Father Murphy (band)

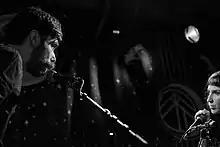
Father Murphy at Treefort Music Fest in 2015

Father Murphy was an avant garde modern psychedelic band, part of the subgenre defined Italian Occult Psychedelia by Antonio Ciarletta